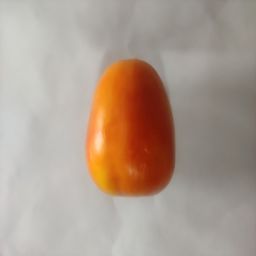
Crop: Tomato
Quality: Ripe